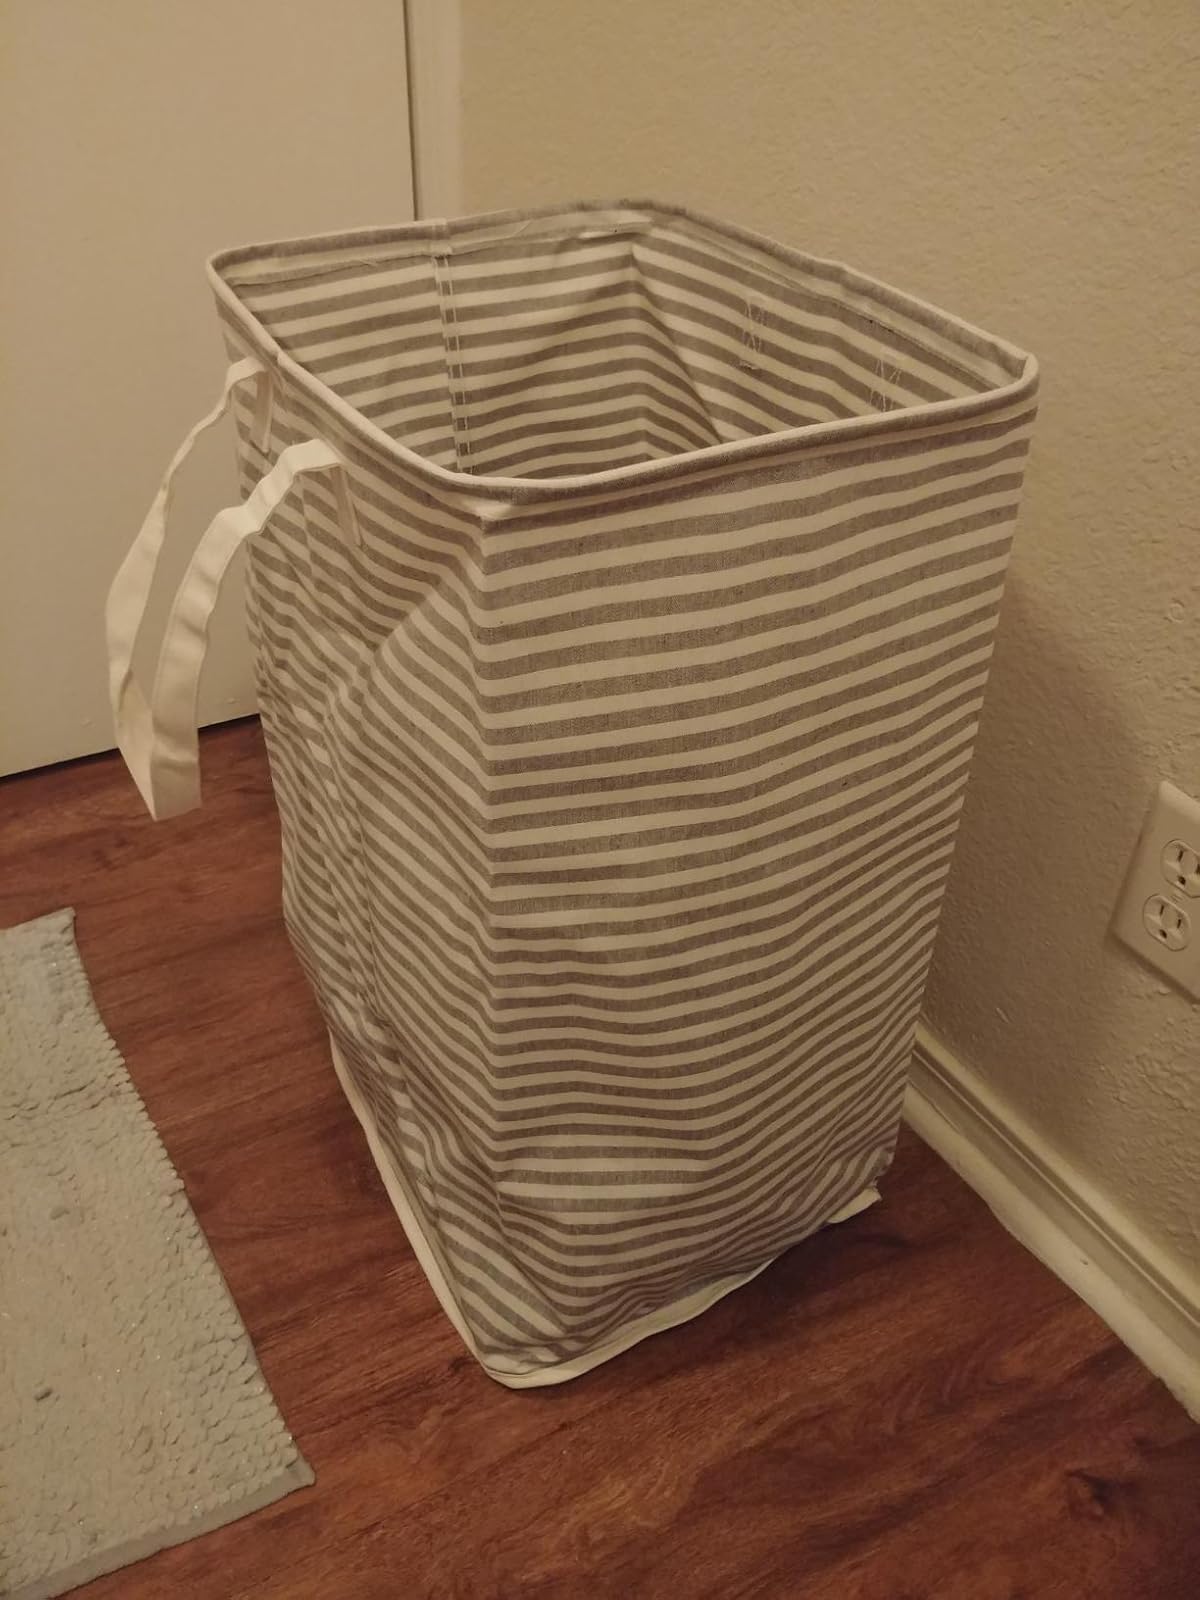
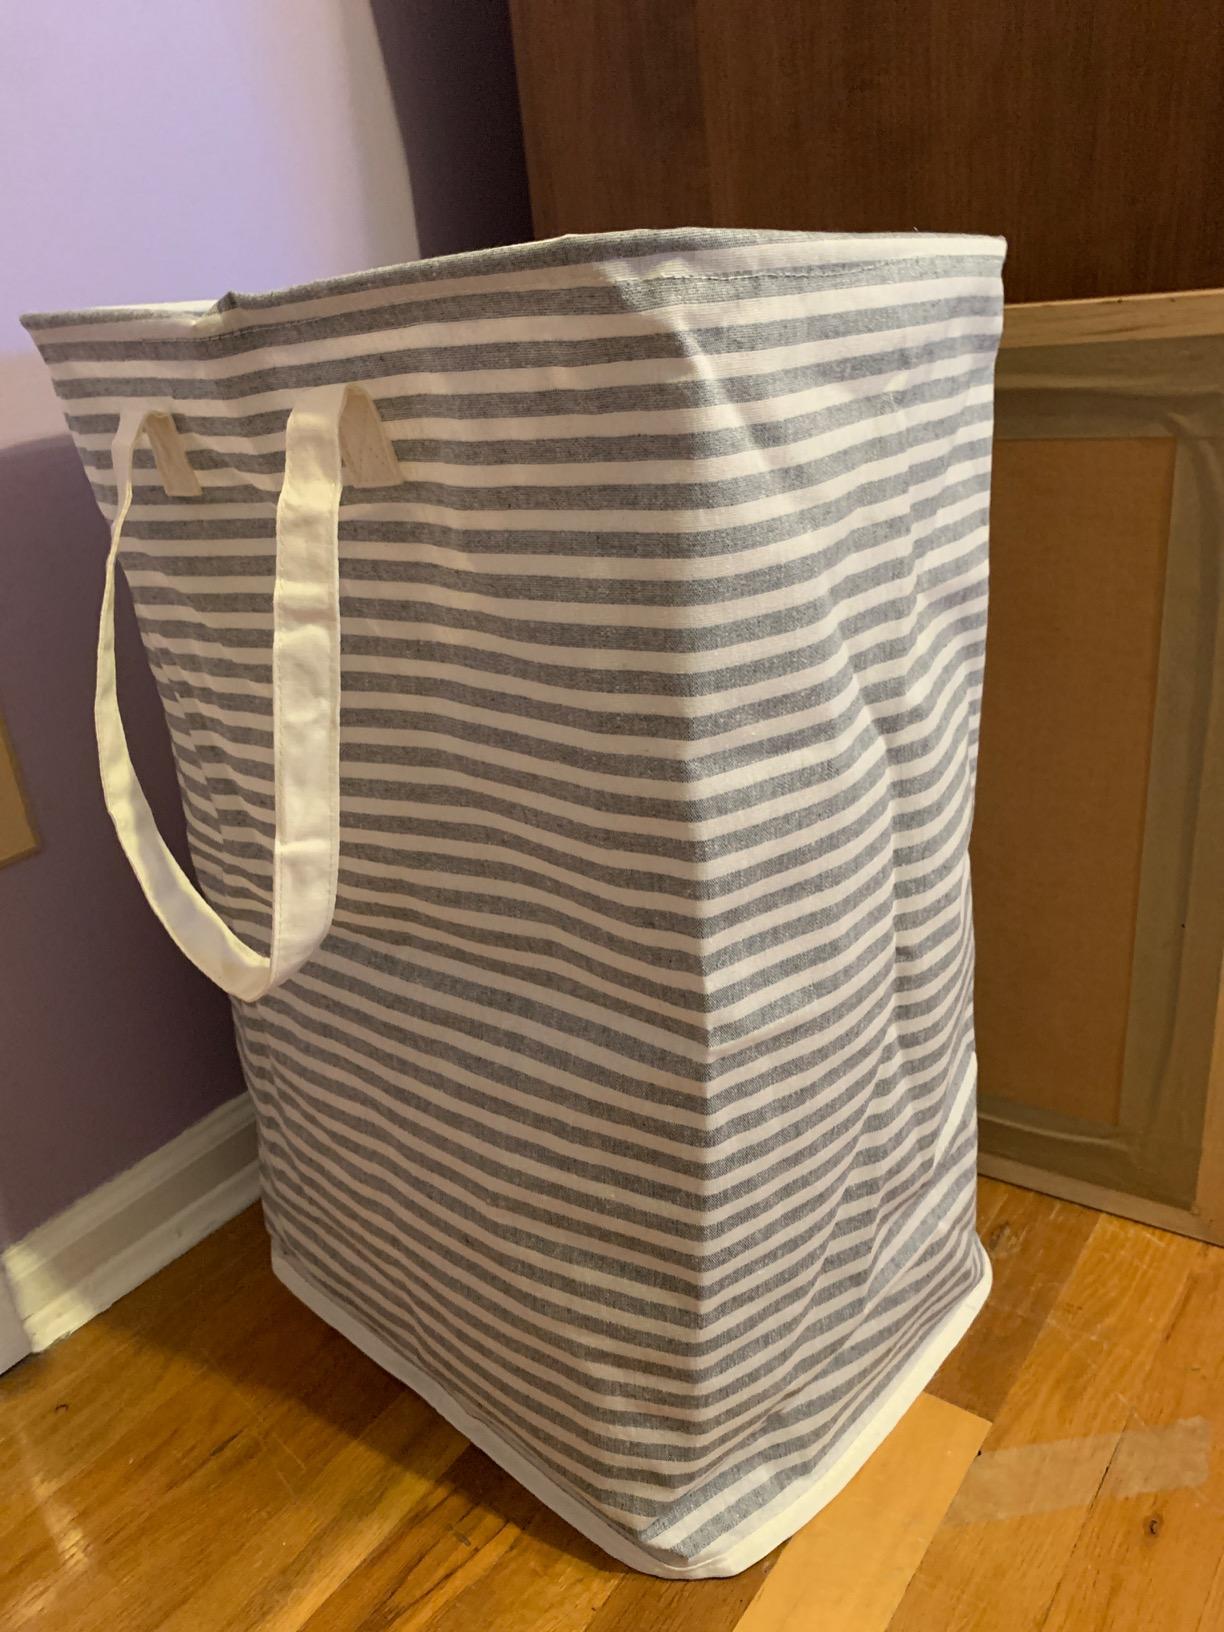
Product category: items_hamper
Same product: yes